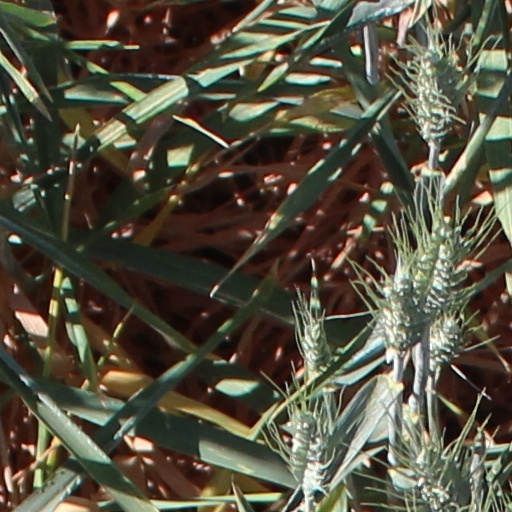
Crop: wheat